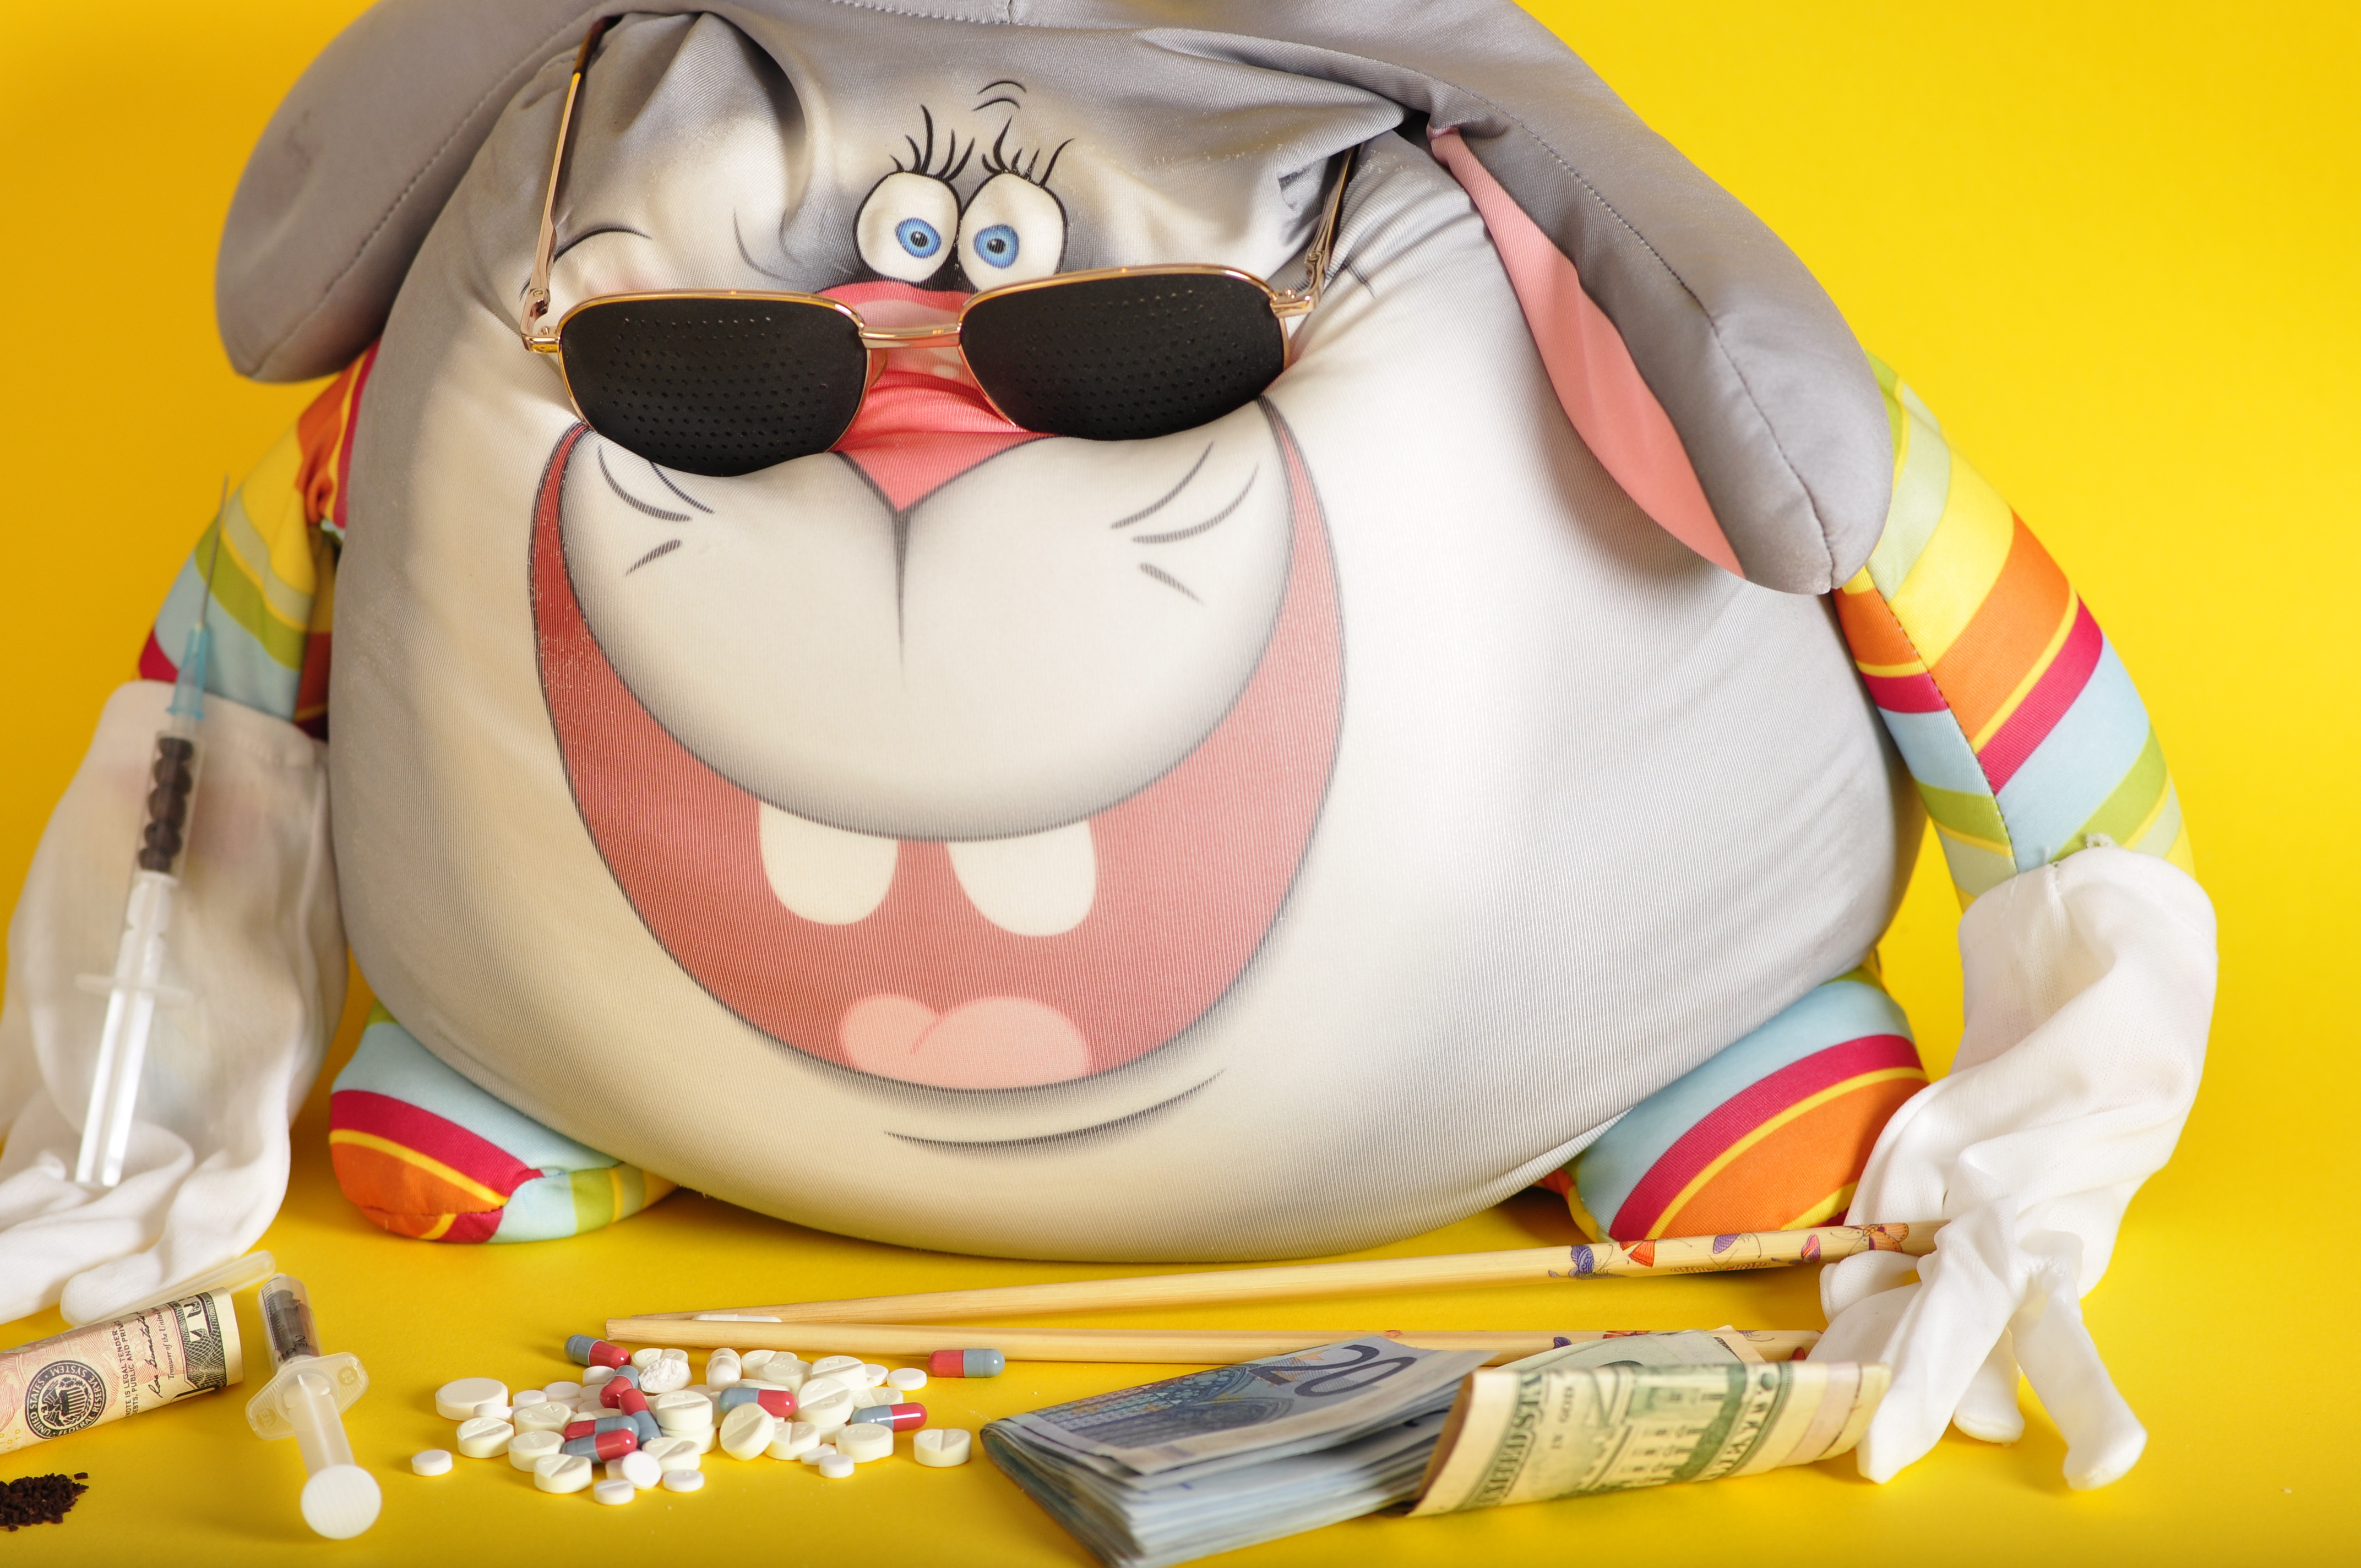
illness, fun, rest, hare, snail, lilac, purple, yellow, letters, tablets, emotions, glasses, coffee, syringe, pills, medicine, bars, teeth, toy, pleasure, money, stuffed toy, illustration